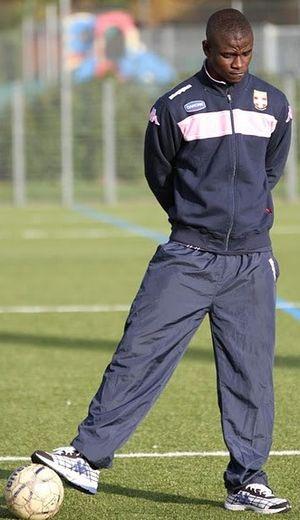
Jonathan Mensah lors de mini-stage organisé pour des jeunes par son club d'evian TG FC
La saison 2011-2012 est la première saison en Division 1 de l'Évian Thonon-Gaillard Football Club, club de football français, issu de la fusion en 2007 du Football Croix-de-Savoie 74, club basé à Gaillard, qui était parvenu à se promouvoir en Championnat de France de football National au milieu des années 2000 sous l'impulsion du joueur-entraîneur-dirigeant Pascal Dupraz, et de l'Olympique Thonon Chablais, descendant du CS Thonon qui avait évolué en 2ᵉ division au milieu des années 1980, avant de redescendre au plus bas niveau régional.